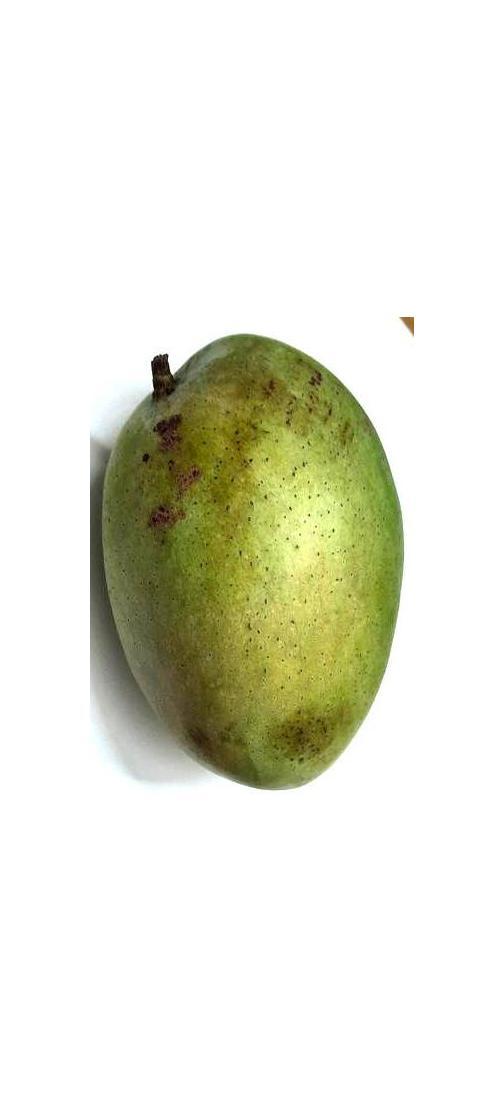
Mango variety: Fazli Shurmai